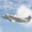
Label: airplane